Claus Spreckels

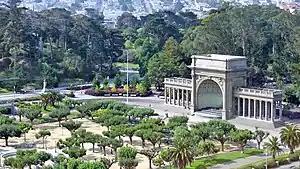
Spreckels Temple of Music in Golden Gate Park, San Francisco

After about a year of operating a successful grocery in San Francisco, he again grew restless with the lack of growth opportunity in that line of business. Noting the generally poor quality of San Francisco "quick-brewed beer" of that time, he saw brewing as an industry with strong growth potential. He partnered again with Claus Mangels and with a younger brother, Peter Spreckels, to start a brewery and sold off his grocery business soon after. Spreckels and his partners opened the Albany Brewery on Everett St near Fourth Street (now Yerba Buena Gardens) in 1857, and soon afterward opened a saloon, the Albany Malt House, across the street. The brewery's first product was a cream ale, but later added a German-style lager and a steam beer, which, by some accounts, introduced steam beer to California.